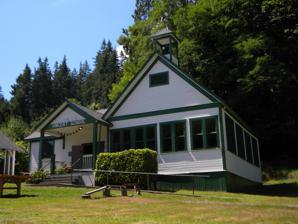
Building: Vincent School
Country: United States of America
Year built: 1905
United States historic place Vincent School U.S. National Register of Historic Places Vincent School Show map of Washington (state) Show map of the United States Location 8010 West Snoqualmie Valley Road, Carnation, Washington Coordinates 47°40′26″N 121°58′42″W / 47.67389°N 121.97833°W / 47.67389; -121.97833 ( Vincent School ) Built 1905 ( 1905 ) NRHP reference No. 04000920 Added to NRHP August 25, 2004 The Vincent School , also known as Vincent Schoolhouse , was an early twentieth century schoolhouse in the rural community of Vincent, near Carnation, Washington , USA. Construction of the school began in 1905 and it was added to the National Register of Historic Places in 2004. The building is currently used as a community center. History The Vincent School is a one-story wood-frame structure. Originally 864 square feet (80.3 m 2 ), a 576 square feet (53.5 m 2 ) annex was added in 1919, which provided additional instructional space and room for the teacher to live. The original building is capped with a high-pitched front gable roof and a small bell tower. The bell tower was removed between 1932 and 1936, and then restored with the original bell in 1988. Initially, the schoolhouse was heated by wood-burning stove; later, an interior fireplace replaced it. In the 1930s, a Works Progress Administration project built a small outbuilding to provide lavatories for the children. The schoolhouse was built by the community in 1905, a one-room schoolhouse that served all grade levels. Teachers were generally hired for 2–3 months at a time during seasons when children could be released from farm responsibilities. Between 1914 and 1919, an average of 22 pupils attended the school. The school closed in 1942, and has been used by the Vincent Community Club since. The Vincent School was the primary public building in Carnation for approximately 98 years. References